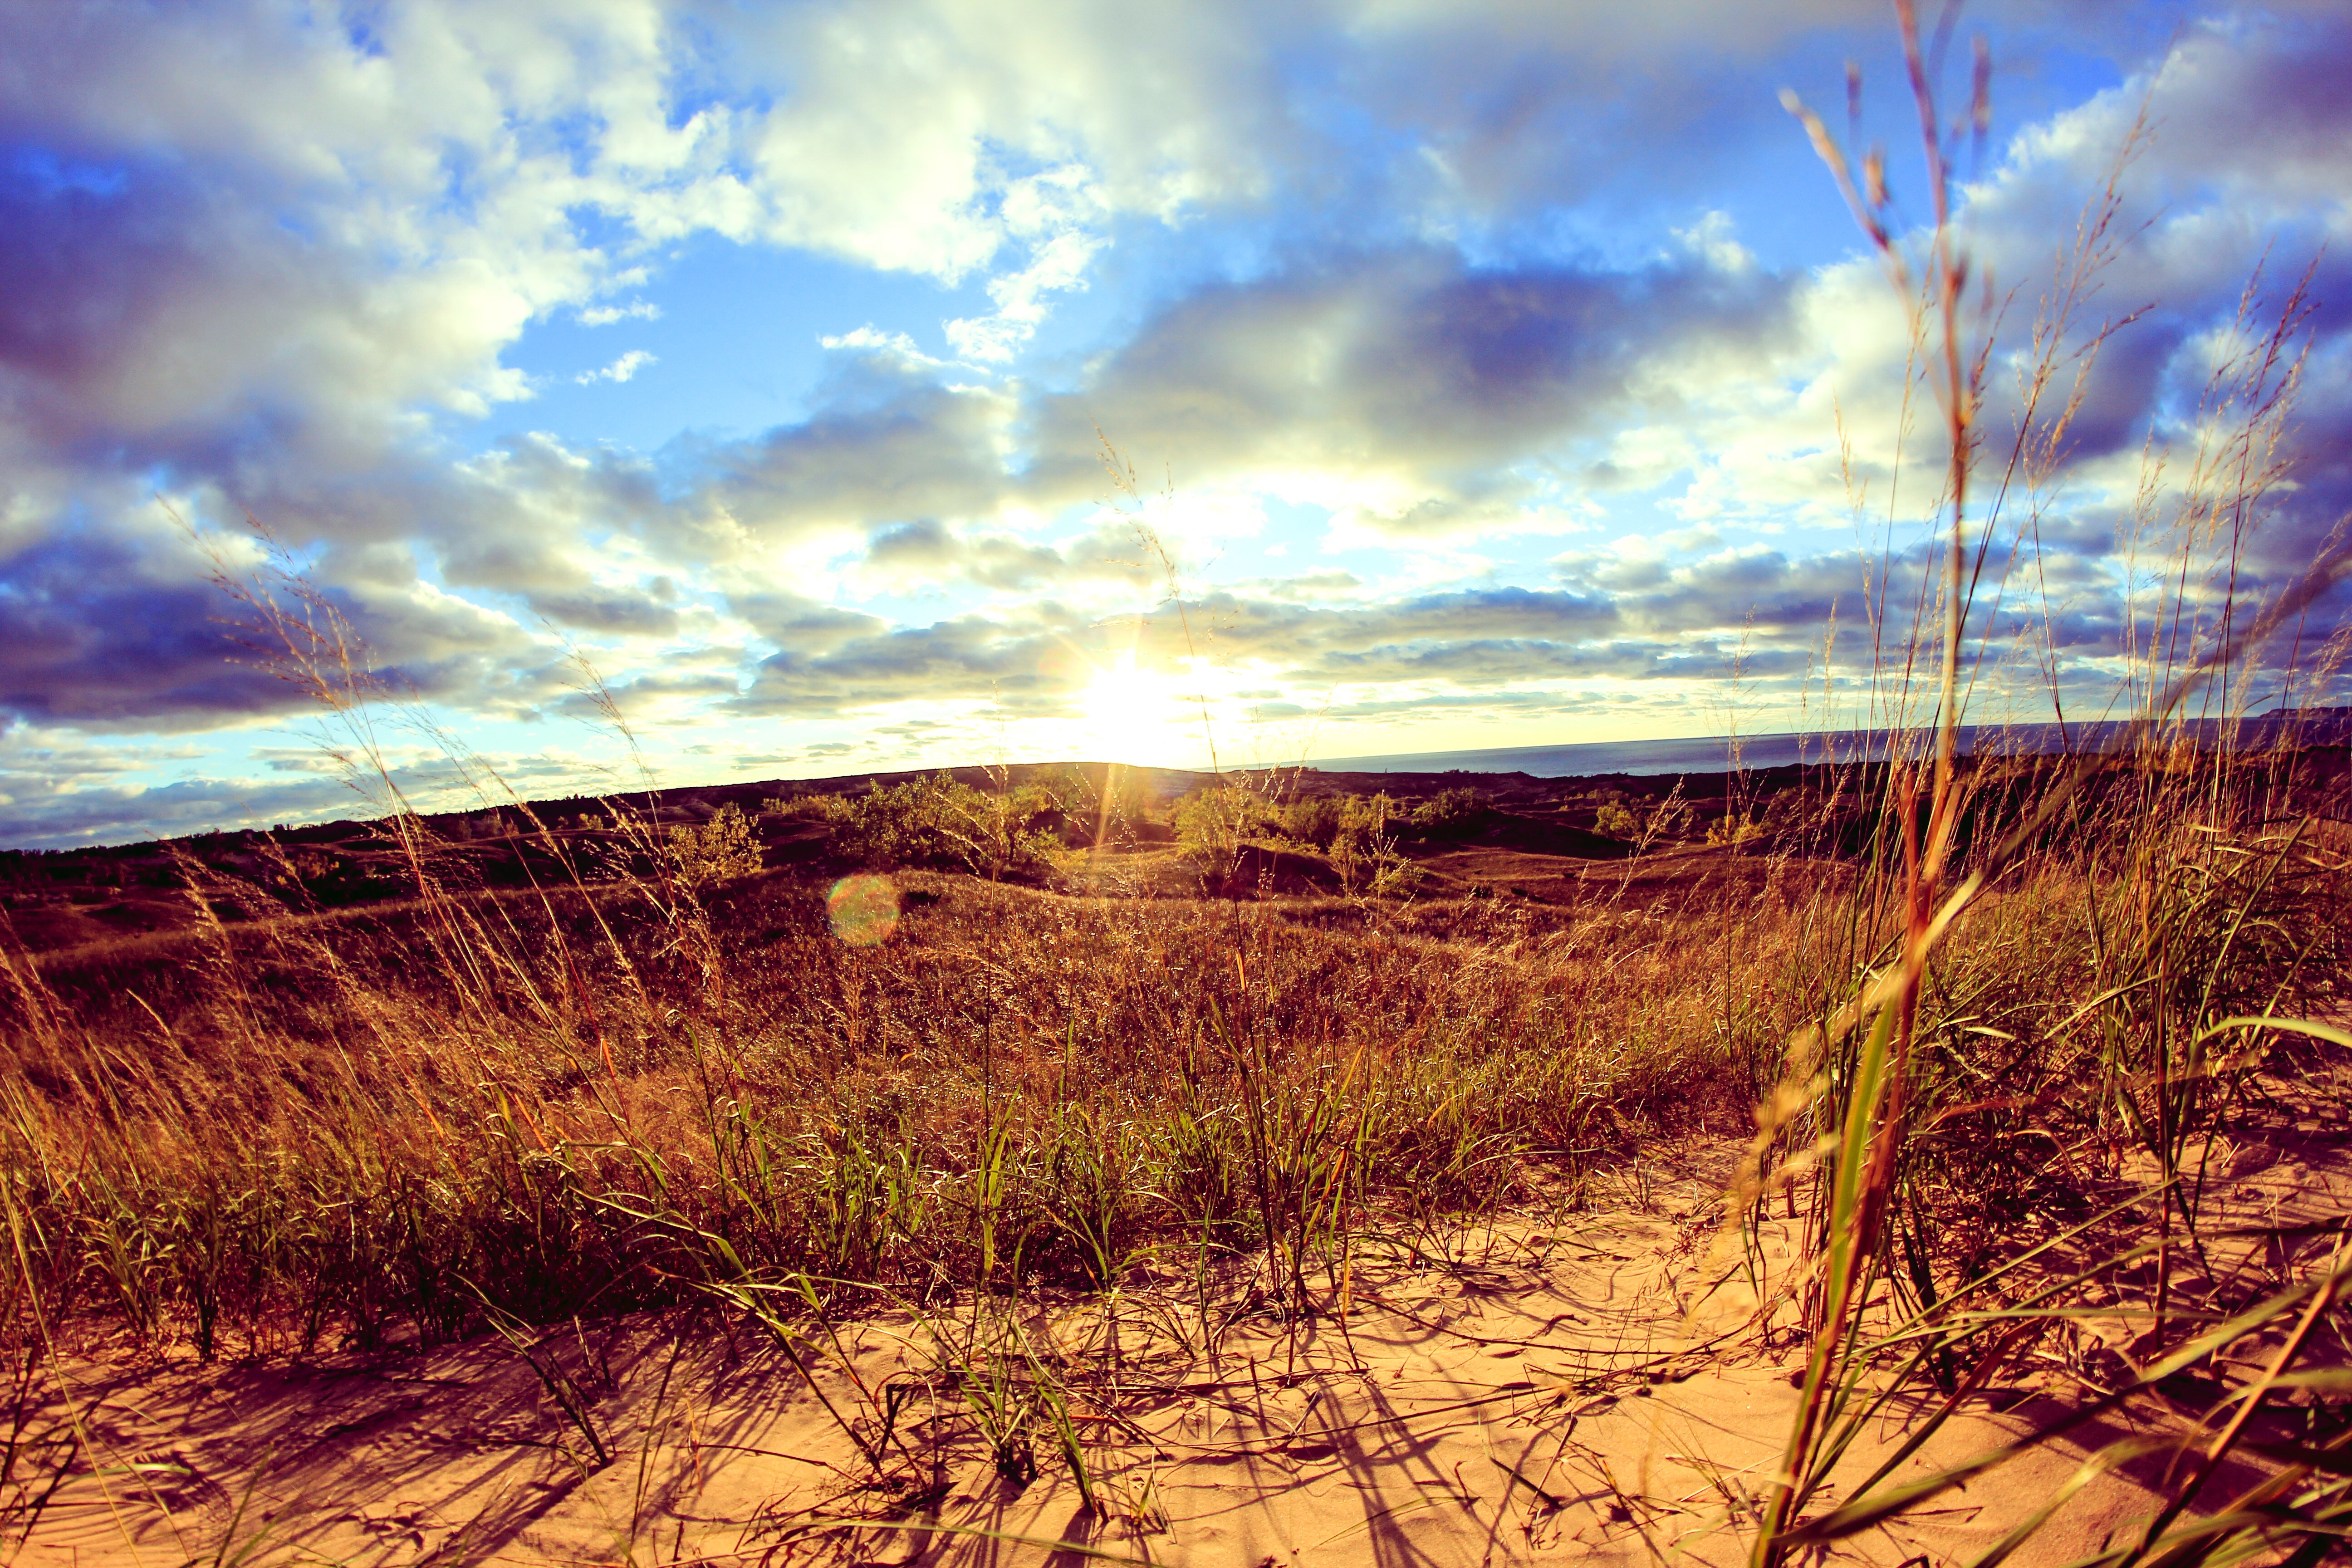
landscape, tree, nature, grass, horizon, mountain, cloud, sky, sun, sunrise, sunset, field, prairie, sunlight, morning, hill, dawn, dusk, evening, agriculture, habitat, rural area, natural environment, grass family